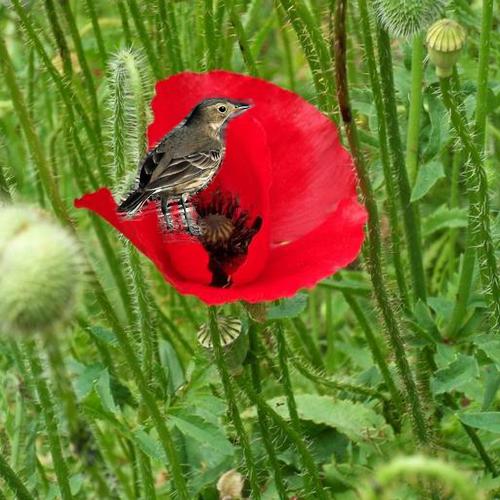
Bird species: American_Pipit
Bird type: landbird
Background: land